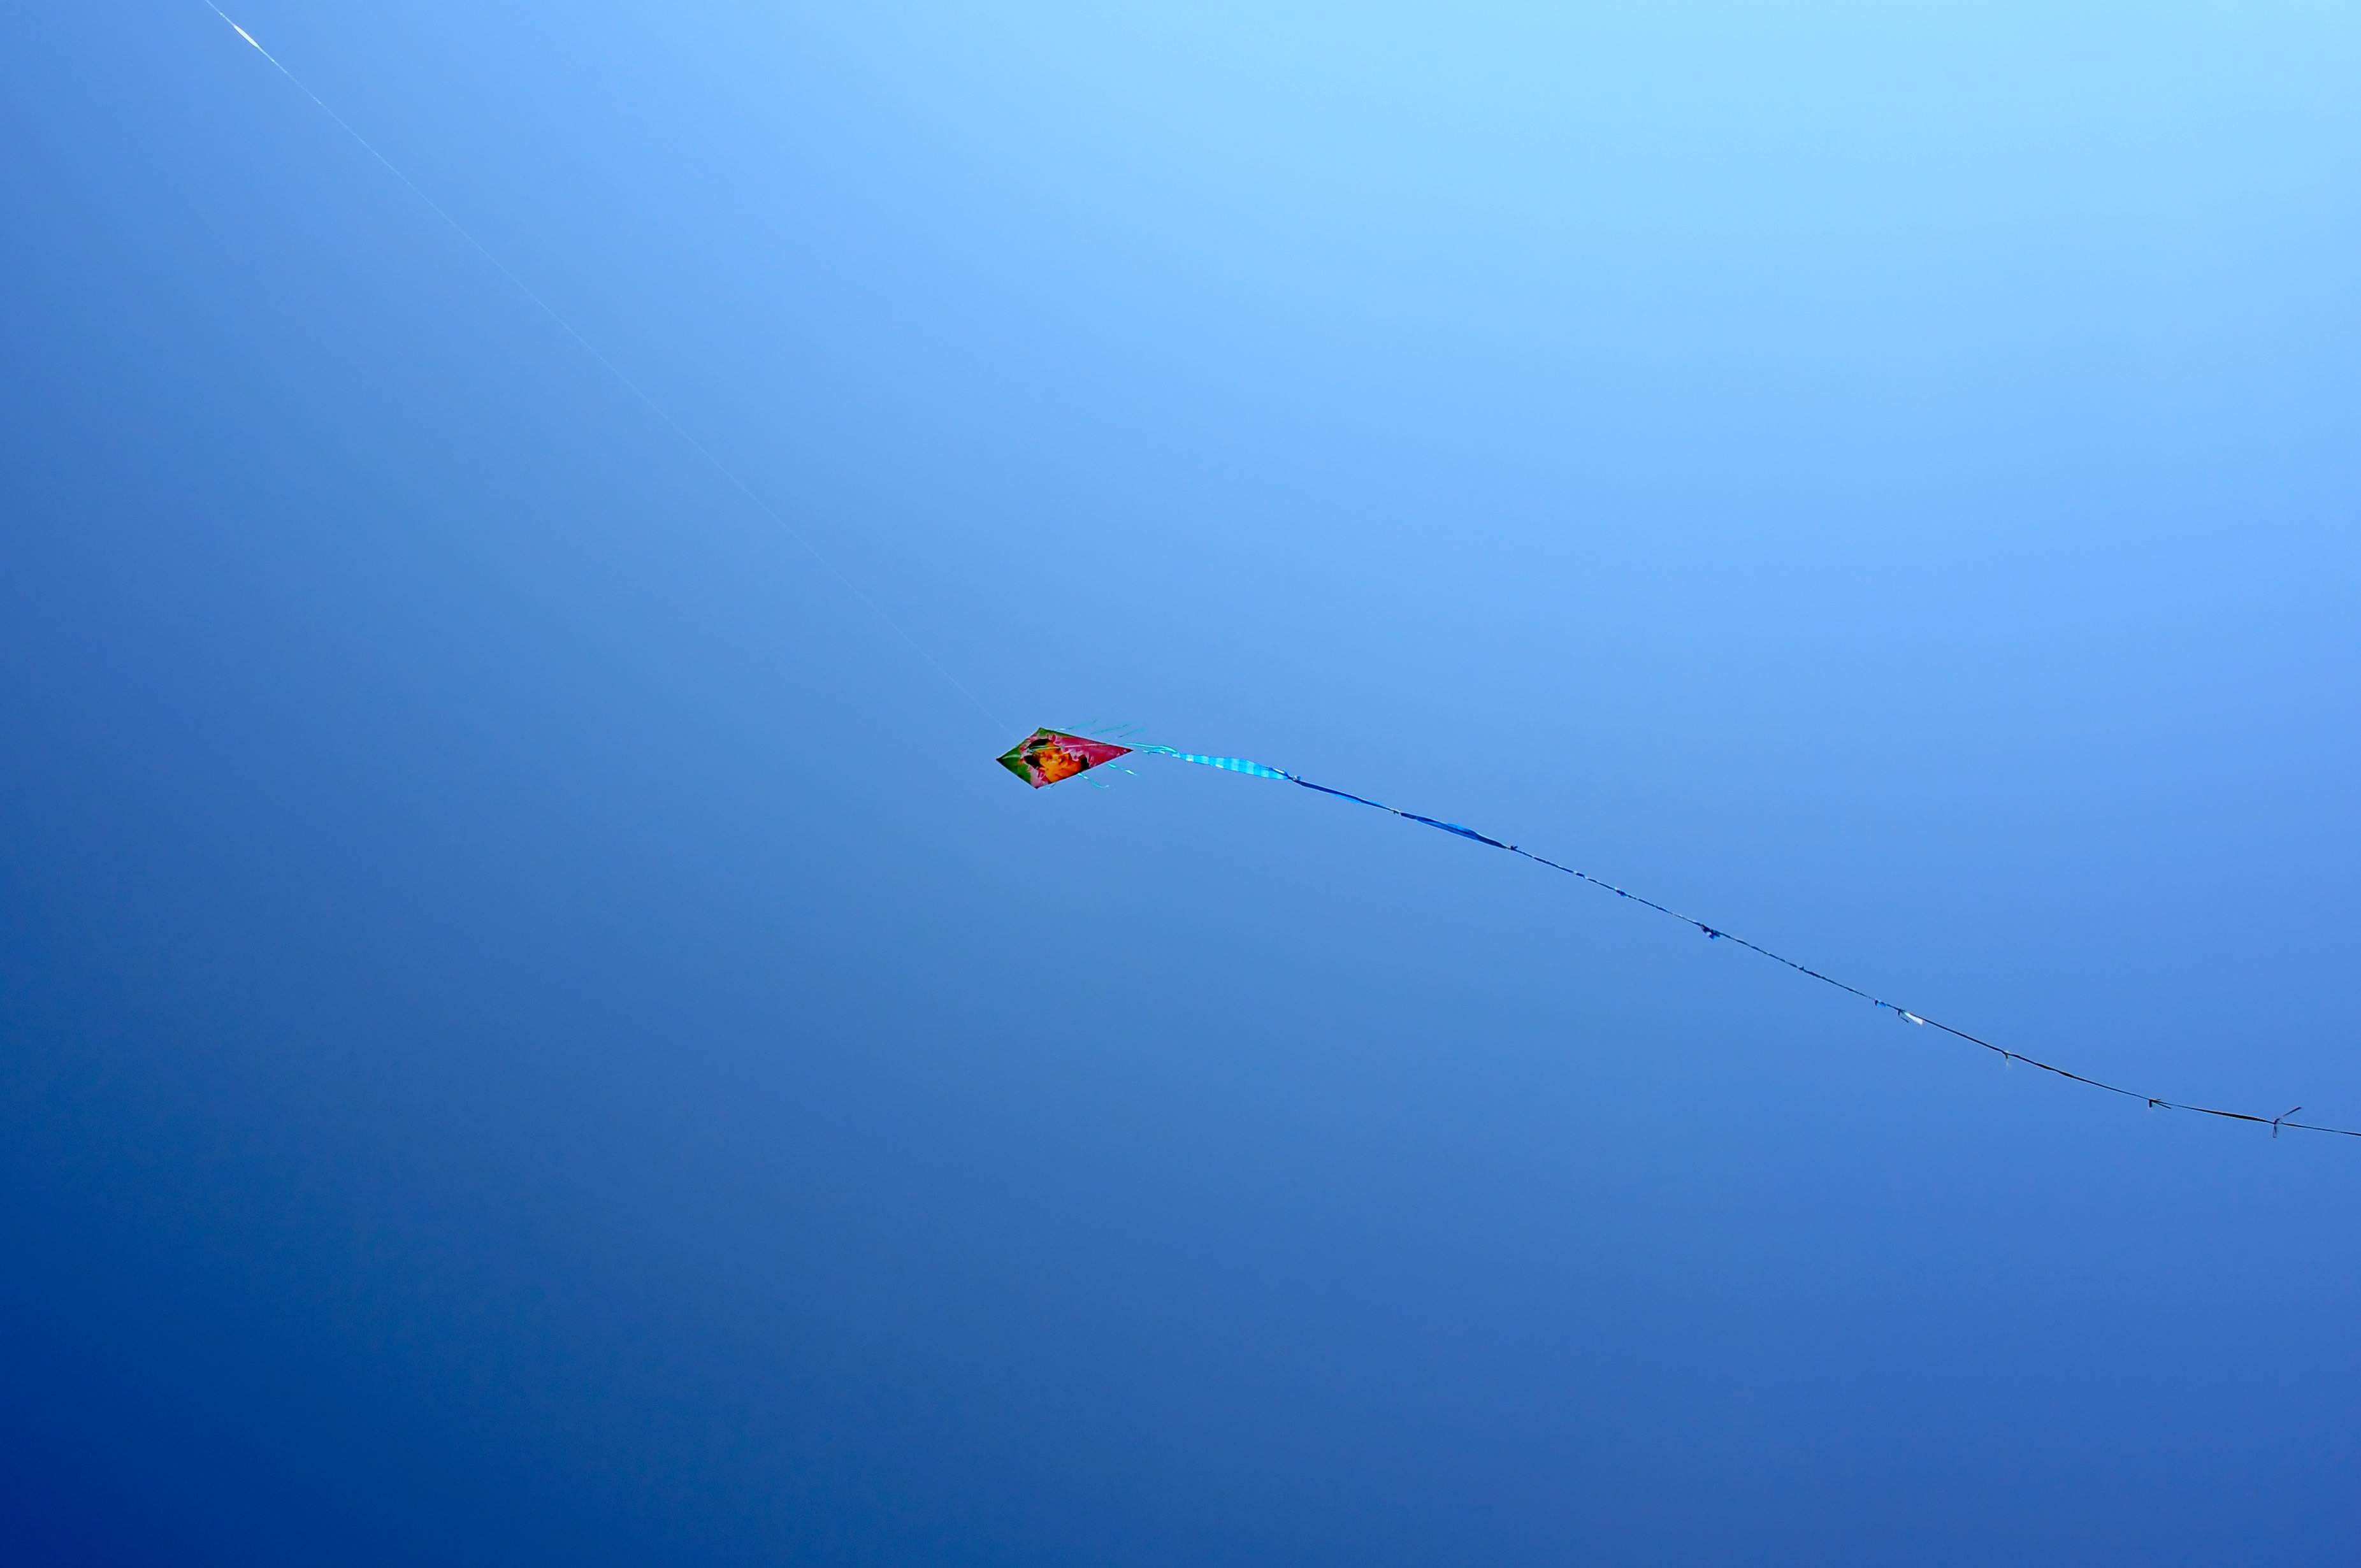
sea, sky, line, blue, toy, freediving, sports, atmosphere of earth, windsports